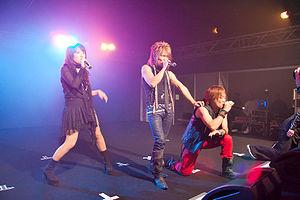
JAM Project en concert à Chibi Japan Expo 2008 (Paris, France).